Monte Adranone

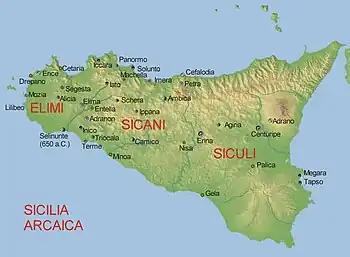
Ancient Pre-Hellenic Sicily

Monte Adranone is a mountain rising 900 metres above sea level in the north of the comune of Sambuca di Sicilia, in the Province of Agrigento.